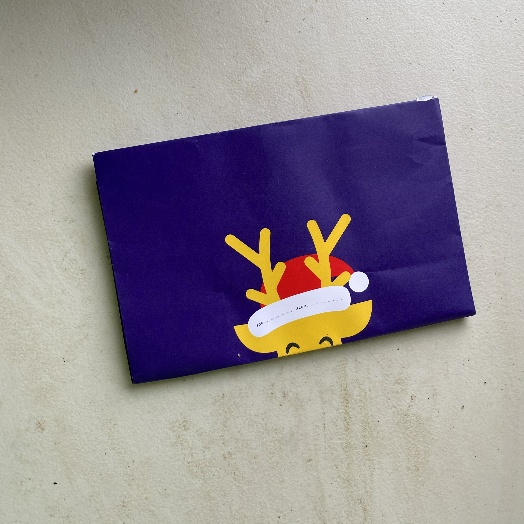
Label: Paper